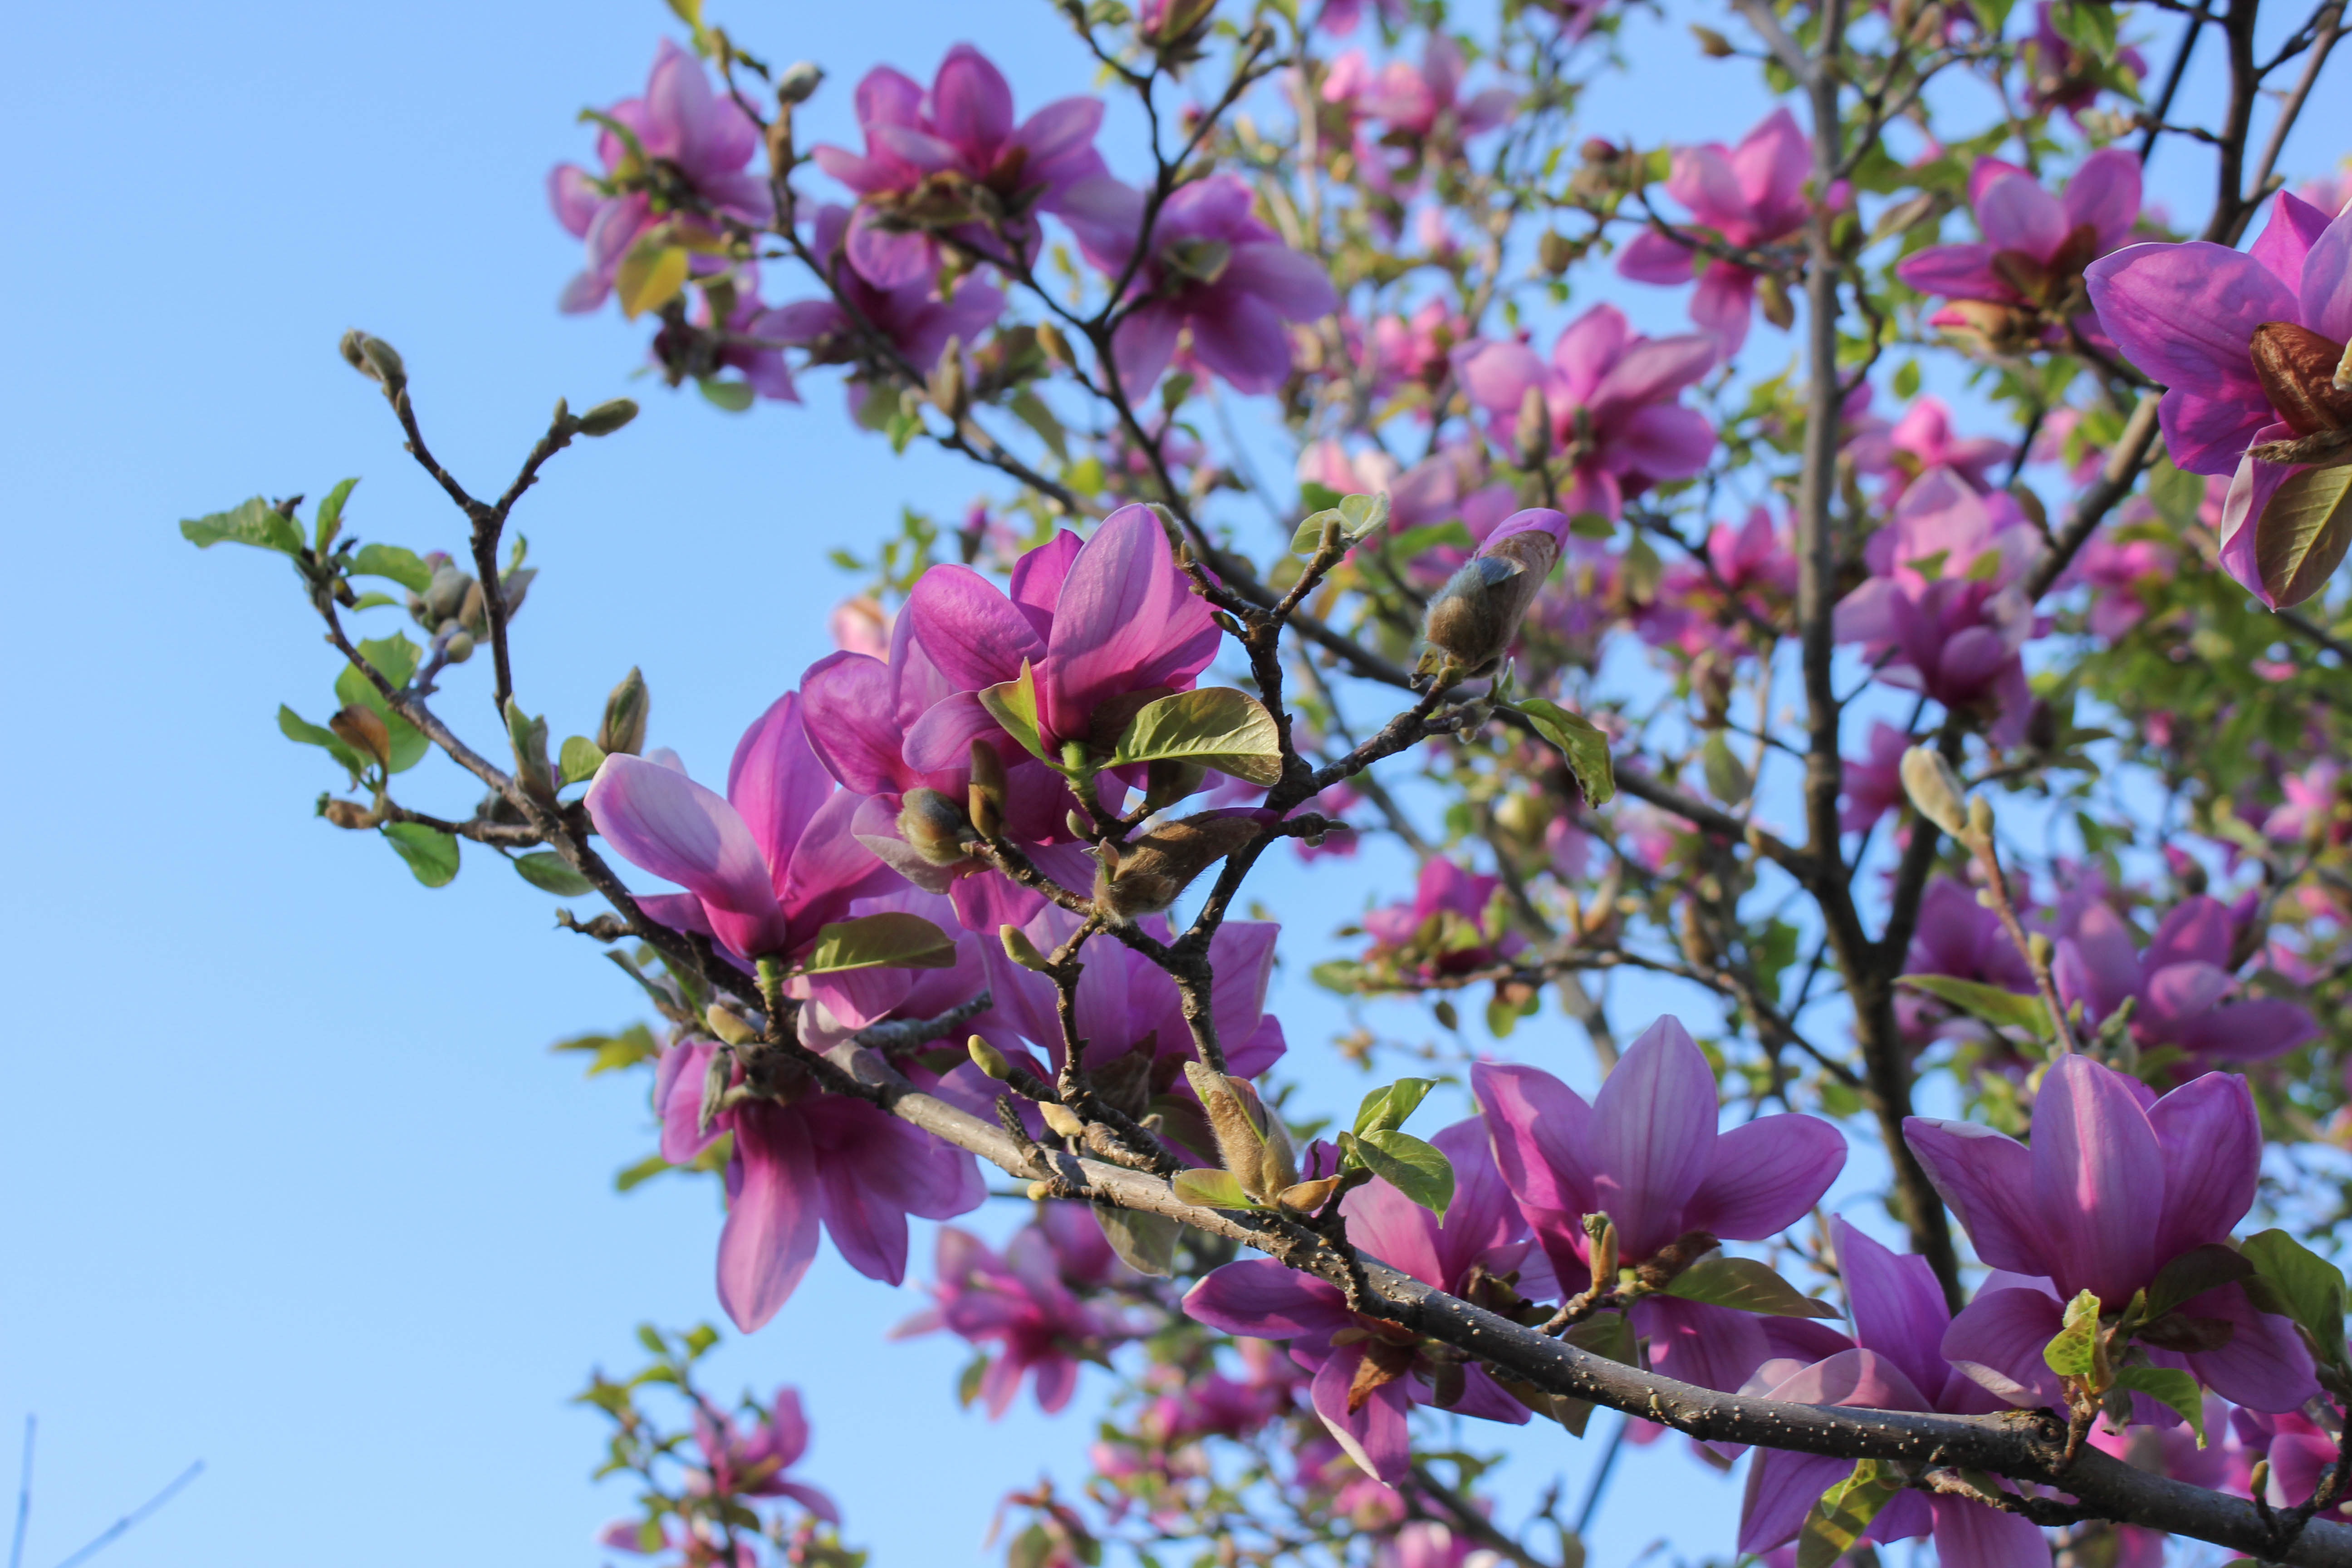
tree, branch, blossom, plant, flower, petal, spring, botany, pink, flora, petals, shrub, springtime, delicate, magnolia, flowering plant, saucer magnolia, woody plant, land plant, soulangeana